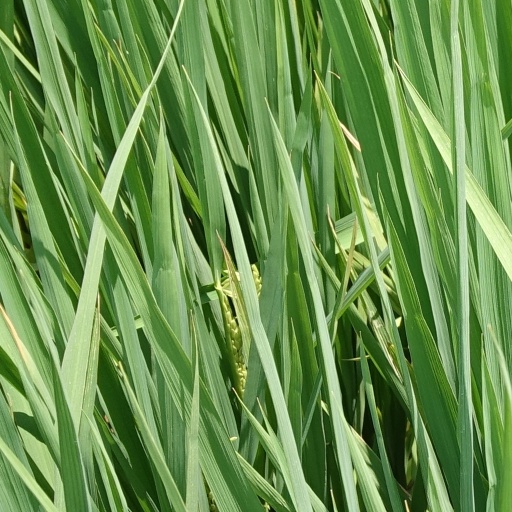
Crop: rice